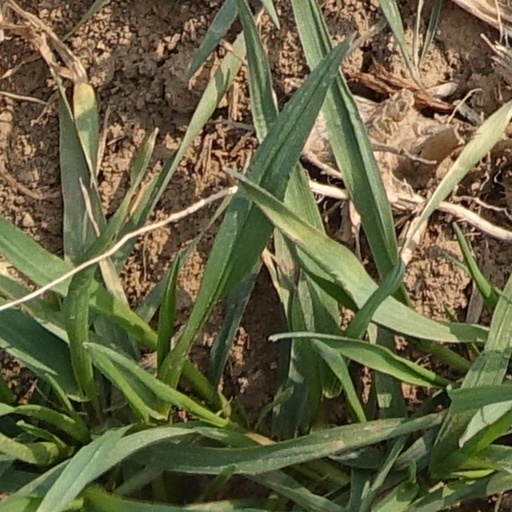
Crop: wheat